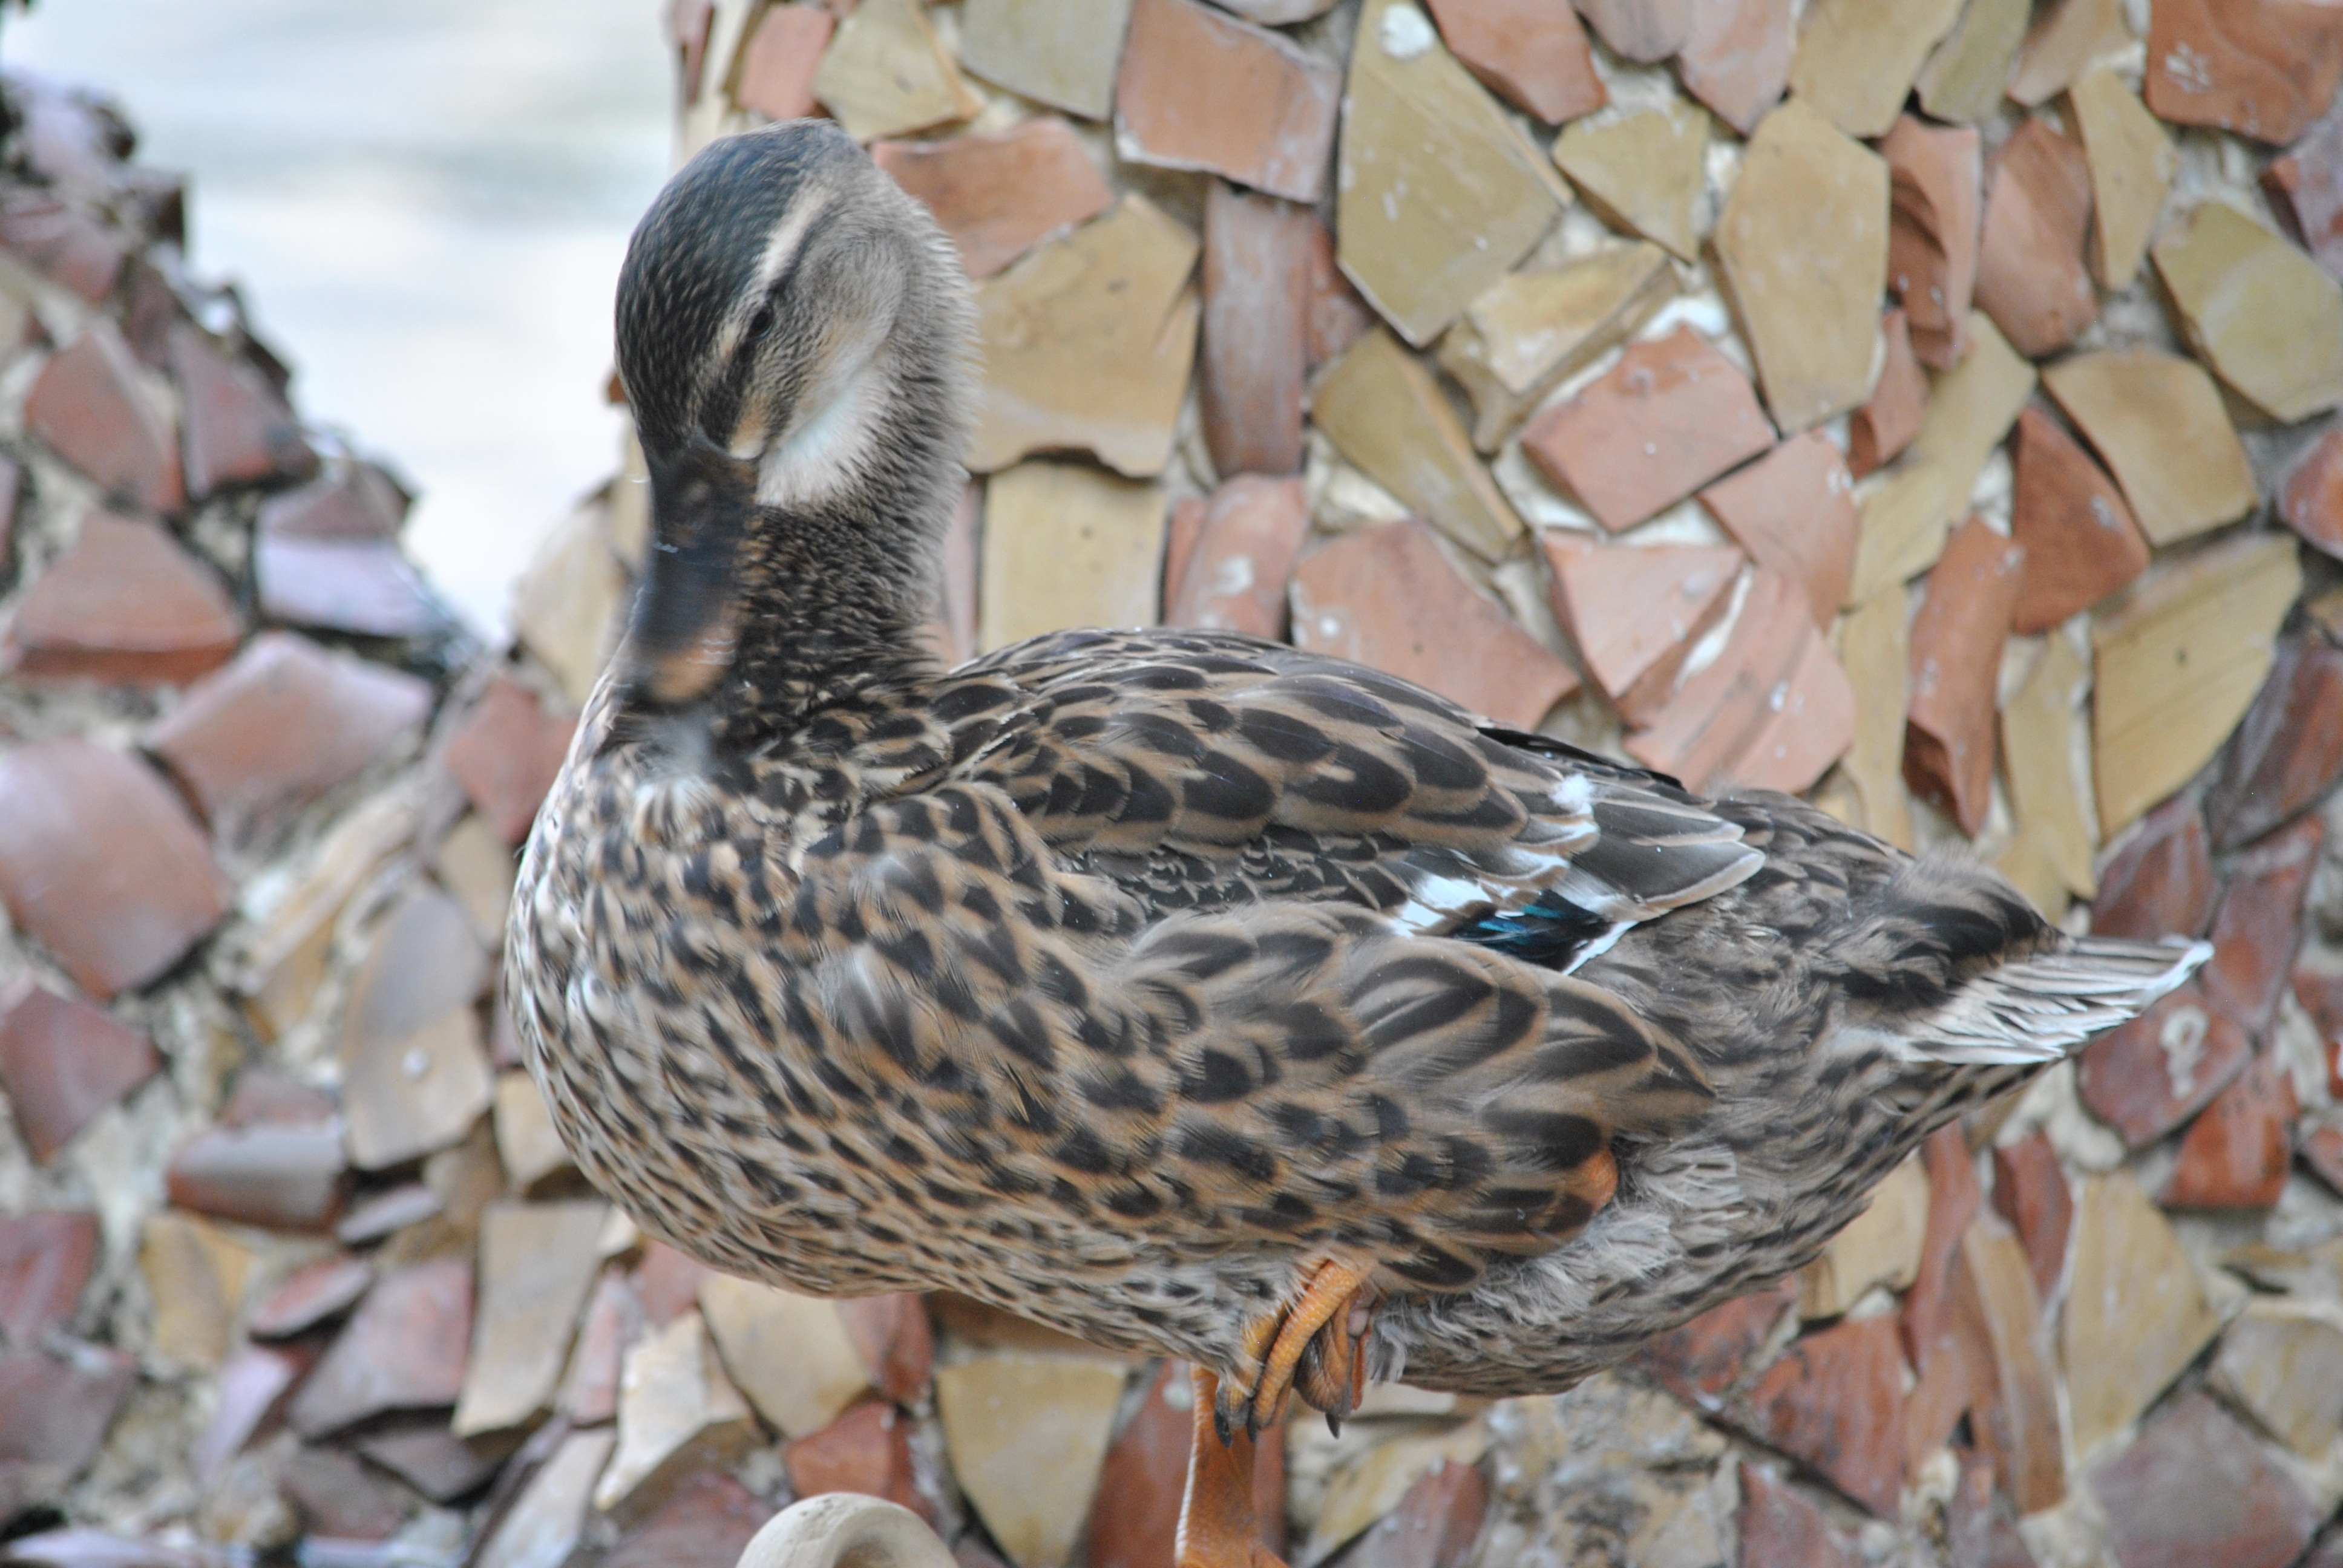
bird, wildlife, beak, macro, fauna, duck, vertebrate, ducks, waterfowl, water bird, mallard, shorebird, volatile, ducks geese and swans